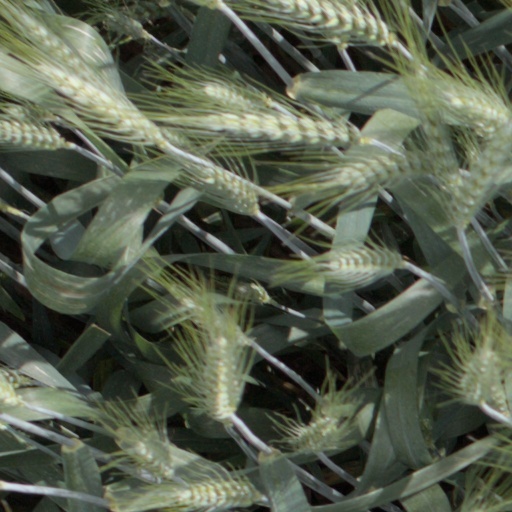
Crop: wheat